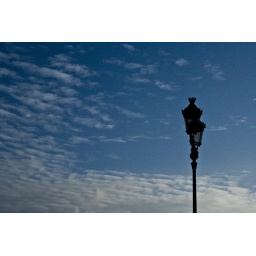
A blue sky in december.